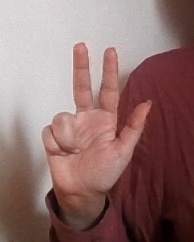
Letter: al